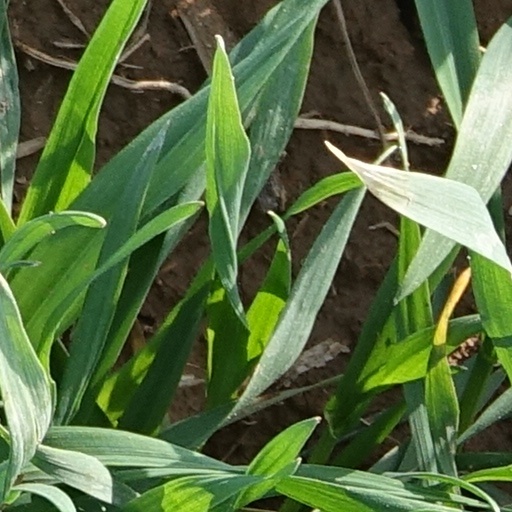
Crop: wheat